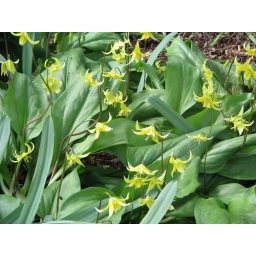
yellow flowers in Aberdeen University's botanical garden